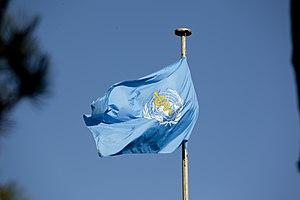
La Journée mondiale du sida, ou Journée mondiale de lutte contre le sida, est une journée internationale consacrée à la sensibilisation de la pandémie du sida. Elle est organisée tous les 1ᵉʳ décembre.
La Semaine mondiale de la vaccination est un événement international marqué la dernière semaine d'avril chaque année et consacré à la sensibilisation à l'importance de la vaccination.
La Journée mondiale de la santé est une journée internationale consacrée à la promotion de la santé.